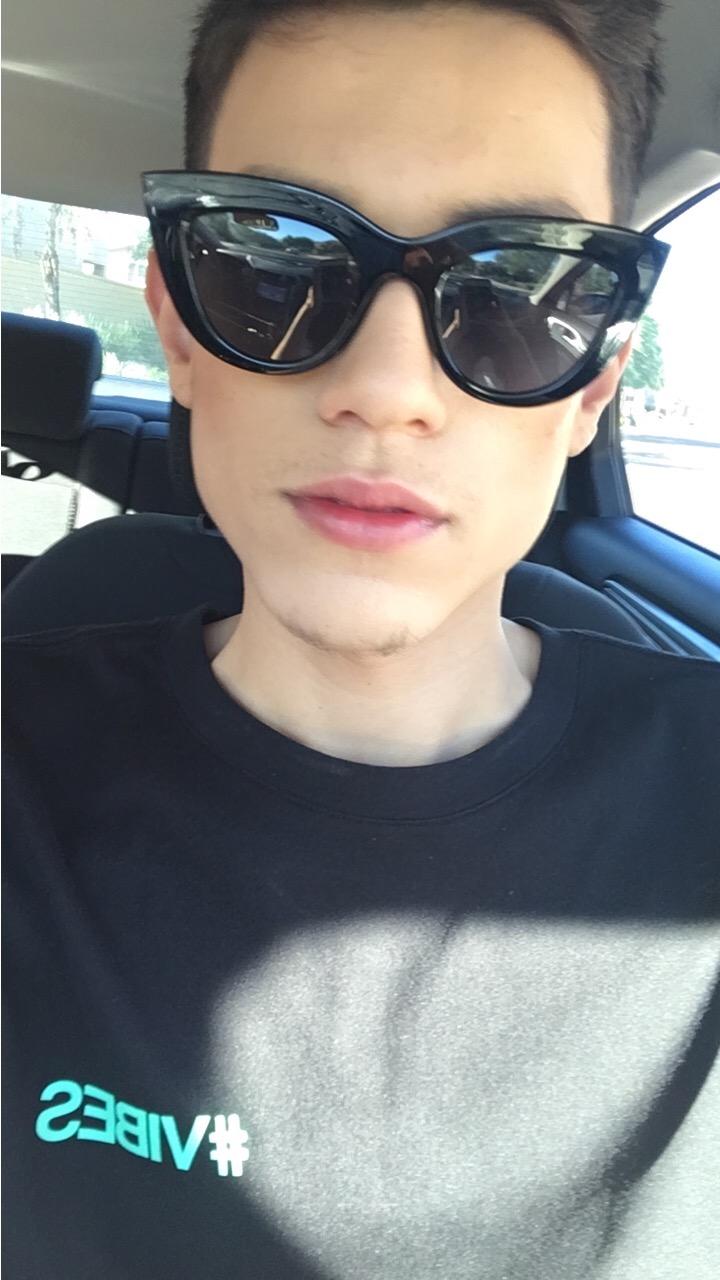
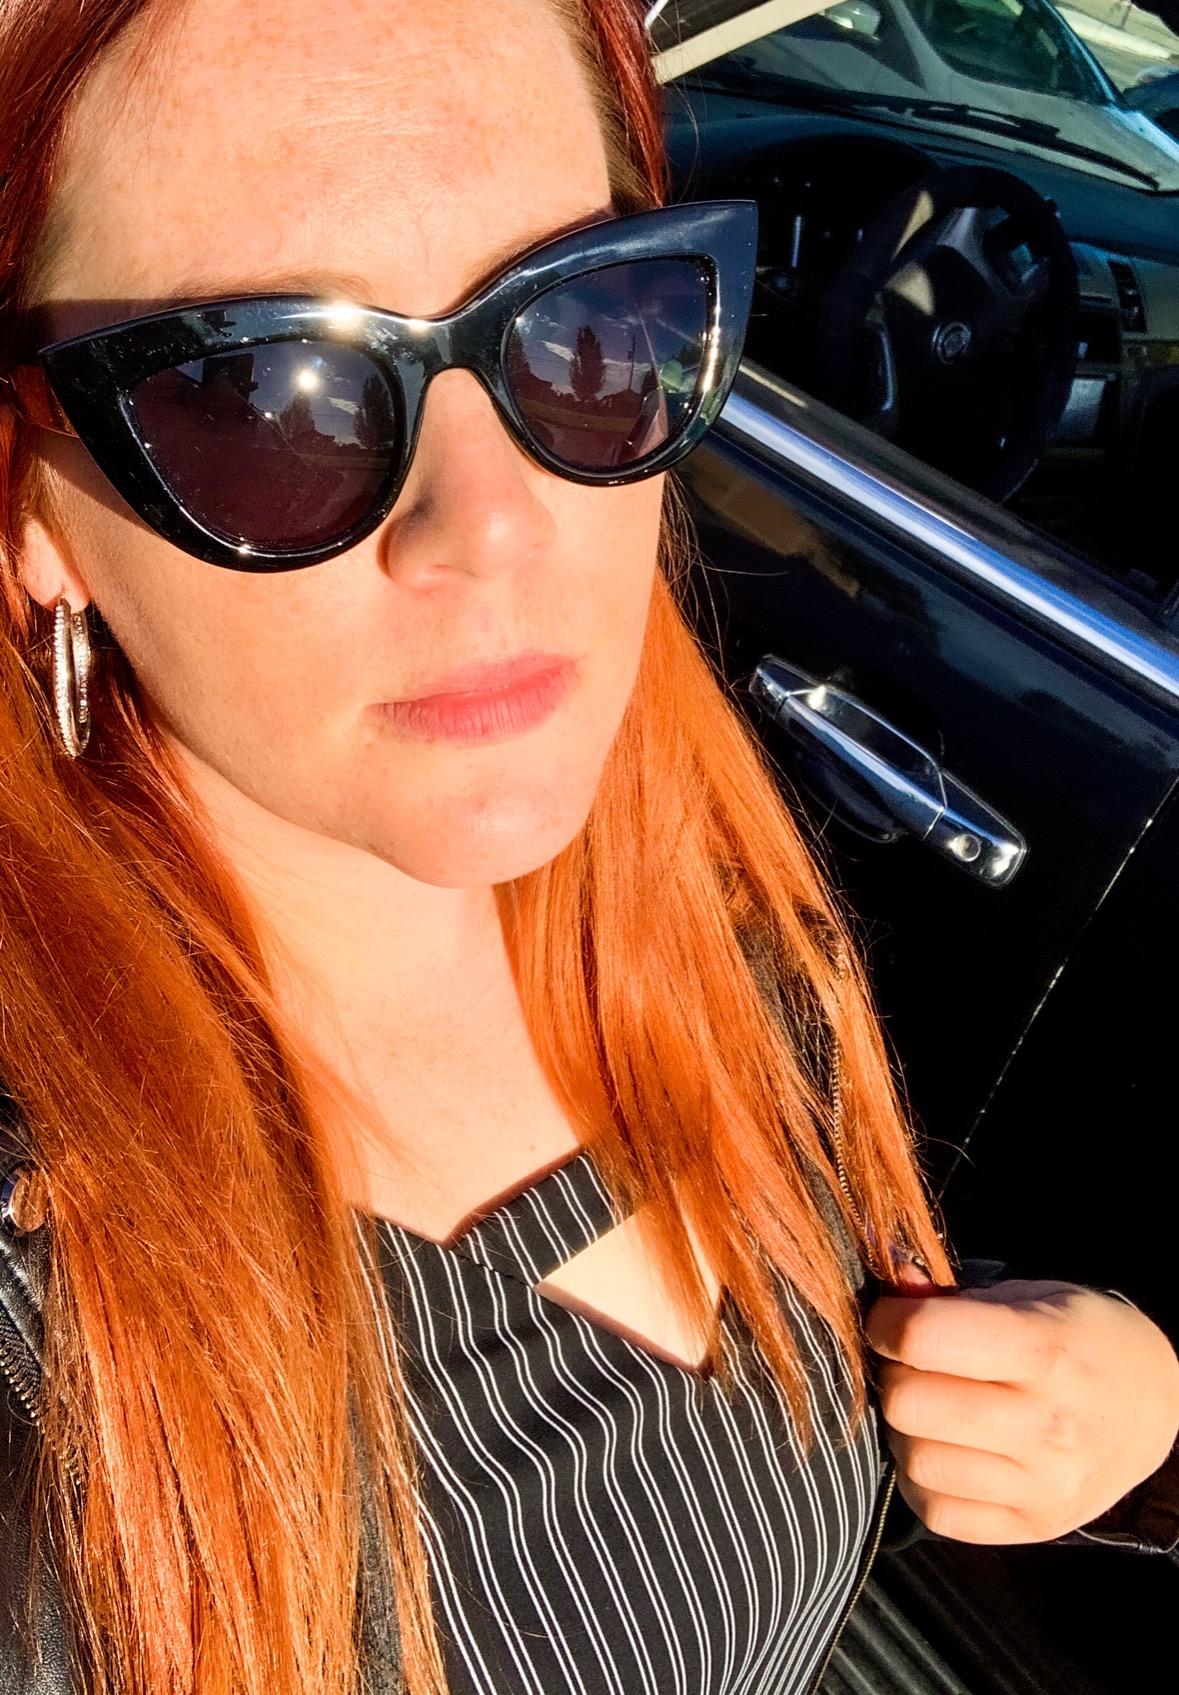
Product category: accessories_sunglasses
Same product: yes